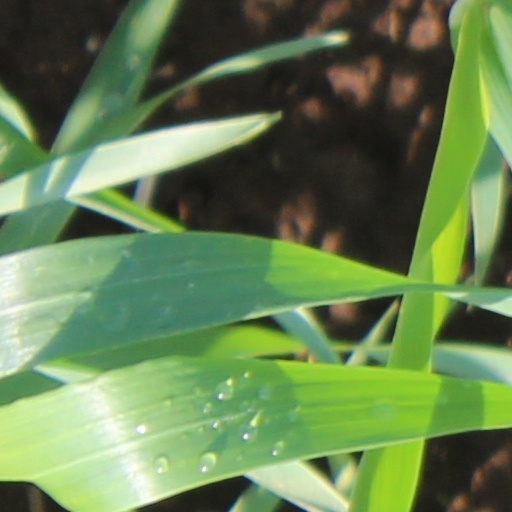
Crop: wheat